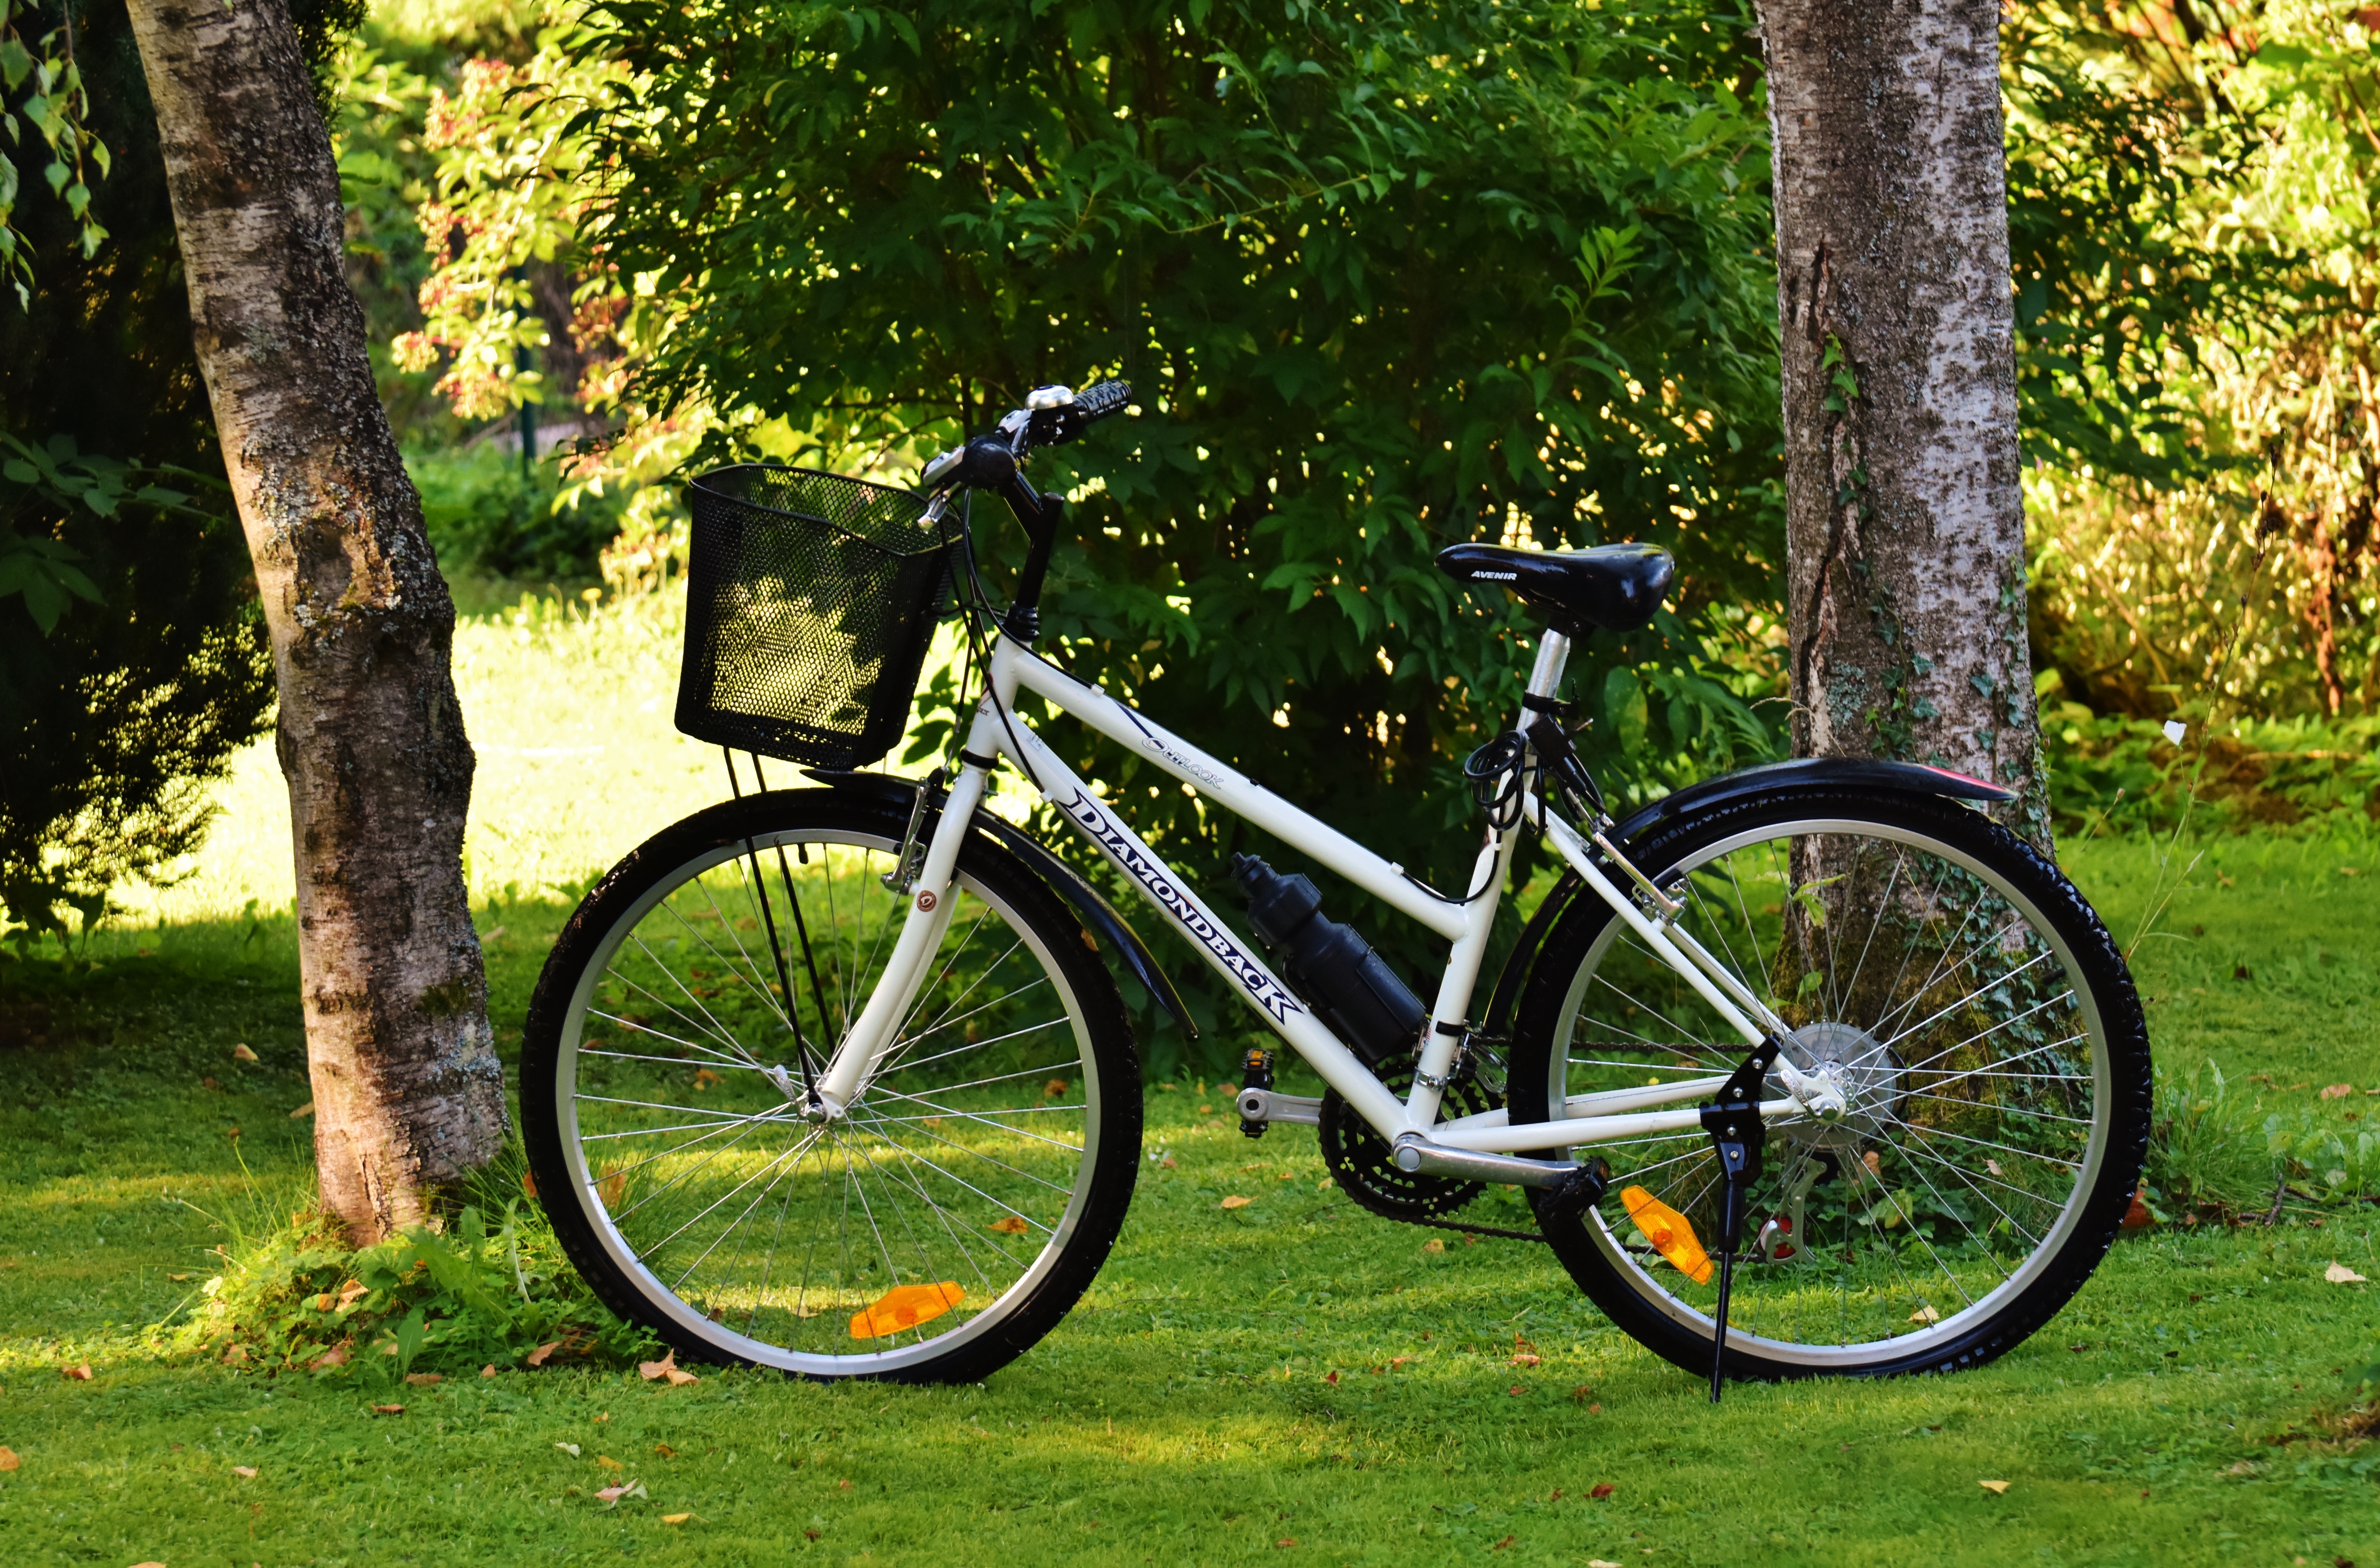
nature, sport, meadow, wheel, bicycle, bike, environment, vehicle, leisure, healthy, cycle, sports equipment, mountain bike, cycling, wheels, locomotion, freeride, more, two wheeled vehicle, mountain biking, bicycle tour, bike ride, land vehicle, cyclo cross bicycle, downhill mountain biking, road bicycle, racing bicycle, hybrid bicycle